Metro-Goldwyn-Mayer

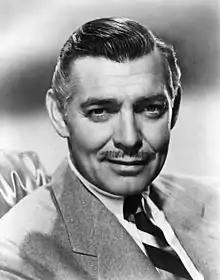
Clark Gable

From the outset, MGM tapped into the audience's need for glamor and sophistication. Having inherited few big names from their predecessor companies, Mayer and Thalberg began at once to create and publicize a host of new stars, among them Joan Crawford, Greta Garbo, John Gilbert, William Haines, and Norma Shearer (who followed Thalberg from Universal and eventually married him). Established names such as Wallace Beery, Lon Chaney, Buster Keaton, and William Powell were hired from other studios. They also hired top directors such as Clarence Brown, Tod Browning, Victor Seastrom, King Vidor and Erich von Stroheim. The arrival of talking pictures in 1928–29 gave opportunities to other new stars, many of whom would carry MGM through the 1930s: Clark Gable, Nelson Eddy, Jean Harlow, Myrna Loy, Jeanette MacDonald (often paired with Eddy), Robert Montgomery, Robert Taylor, and Spencer Tracy among them.